Port of Kuala Sungai Linggi

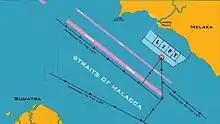
LIFT HUB map

The Port of Kuala Sungai Linggi (Malay: "Pelabuhan Kuala Sungai Linggi"), or Sungai Linggi commercially known as Linggi International Floating Transshipment and Trading Hub (LIFT-HUB), is a transshipment area for liquid bulk transshipments and break-bulking from western regions such as the Middle East to eastern regions or Australia located offshore of the Linggi River in the Malacca Strait. It is among the largest designated ship-to-ship cargo transfer area in Malaysia. Gazetted in 2006, Port of Sungai Linggi covers an area of 154 km² (45 sq mi) and has catered over 1000 tankers including ULCC and VLCC's since its beginning. The name "Kuala Linggi" was named after the name of the nearby river, Linggi River. Linggi means 'stem' in Buginese and refers to the strongest vertical plate at the bow of a ship.